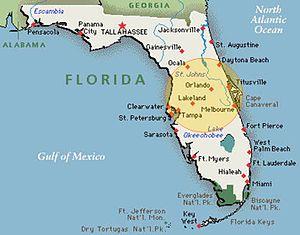
La Central Florida est une région du centre de la Floride aux États-Unis. En 2007, la population de la région était estimée à environ 3,8 millions d’habitants.